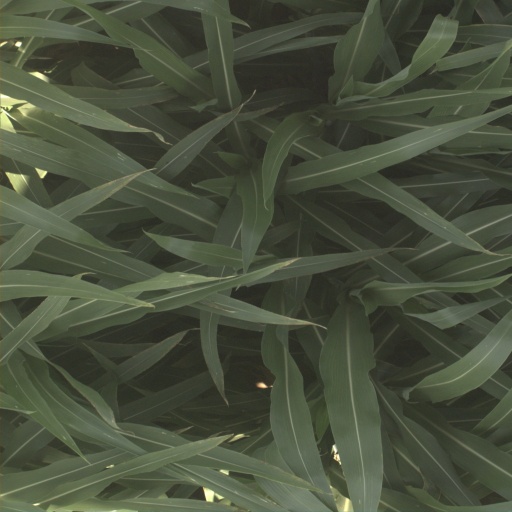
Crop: sorghum